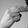
ASL letter: H